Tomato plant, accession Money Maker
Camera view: tilt-top (135 deg); turntable rotation: 180 degrees
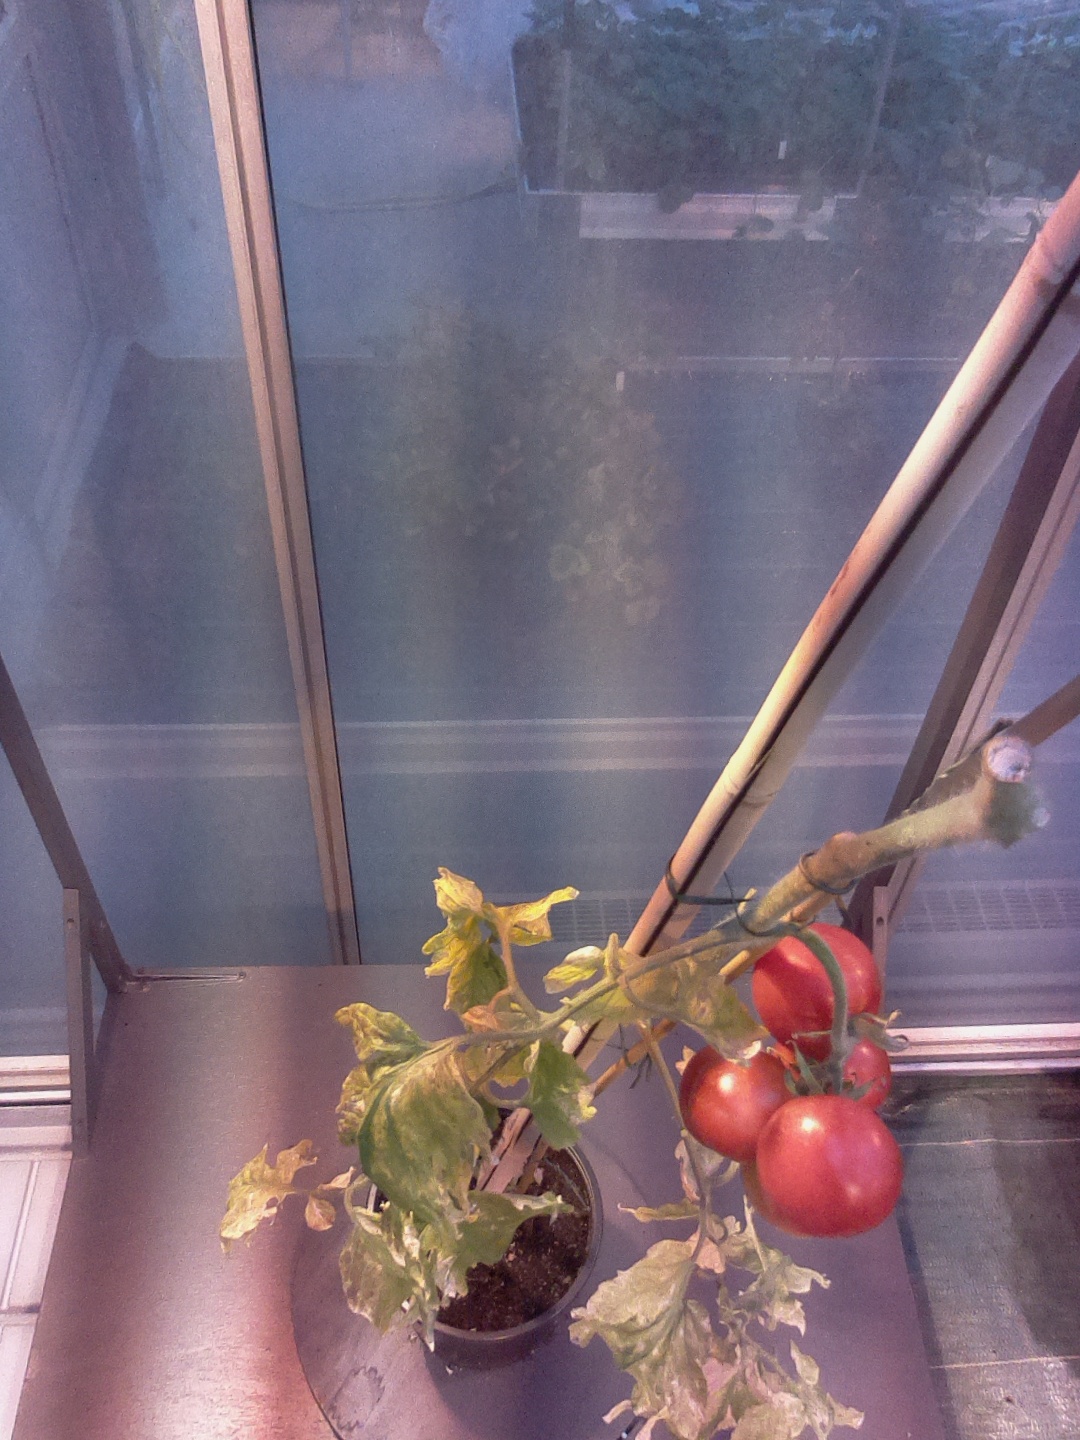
BBCH growth stage 89: 90%-100% of fruits show typical fully ripe color